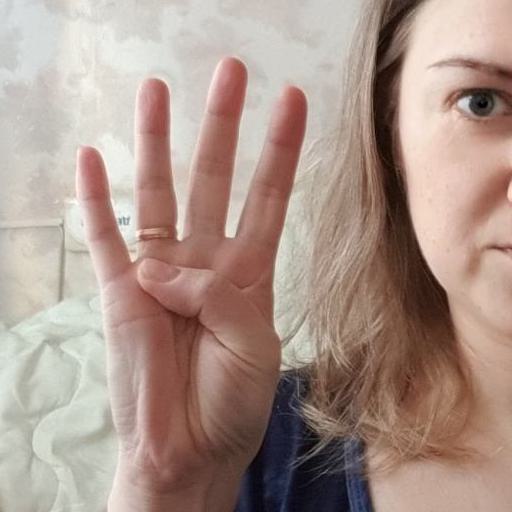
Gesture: four